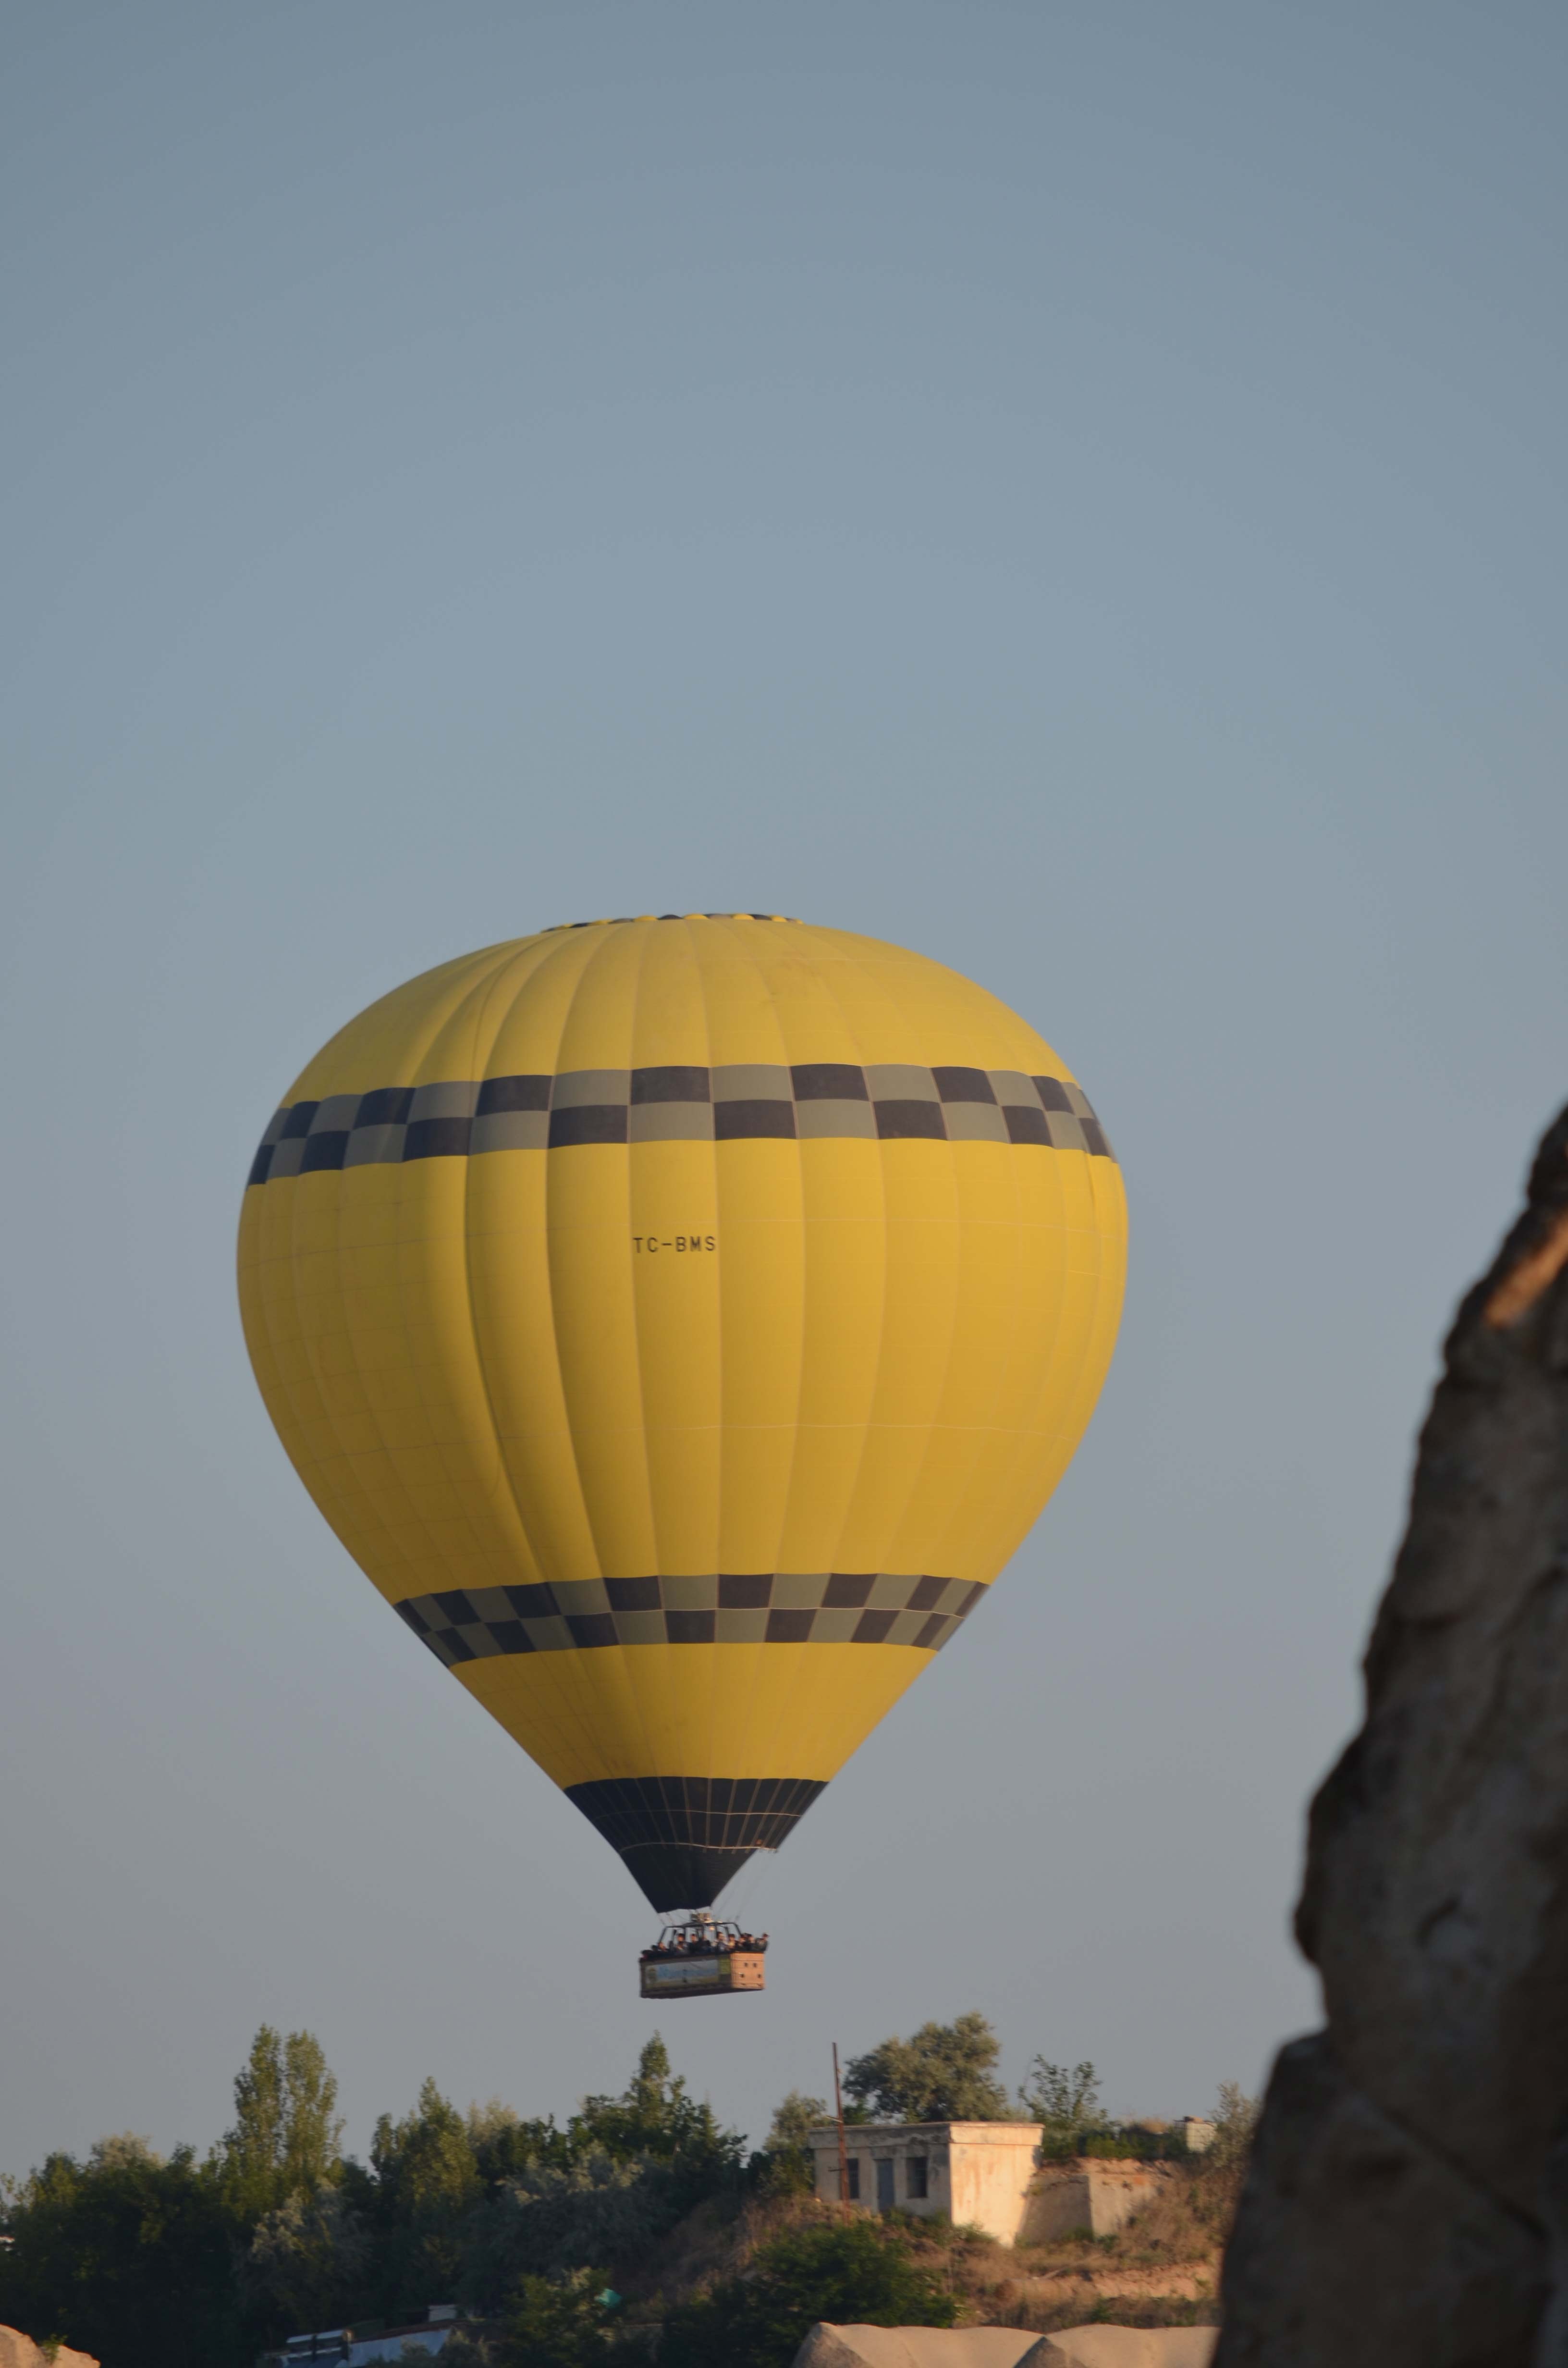
balloon, hot air balloon, aircraft, vehicle, toy, cappadocia, hot air ballooning, atmosphere of earth, executive car